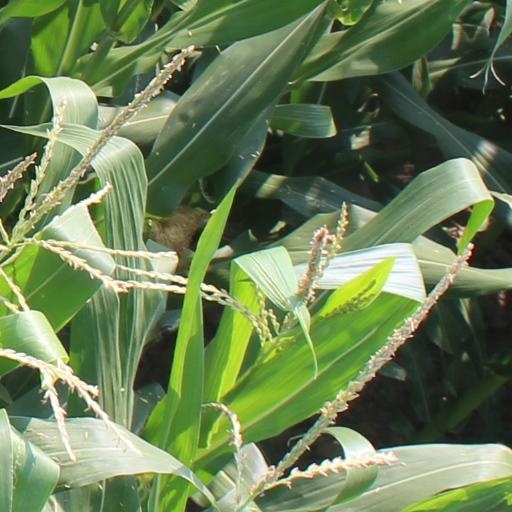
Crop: maize; corn